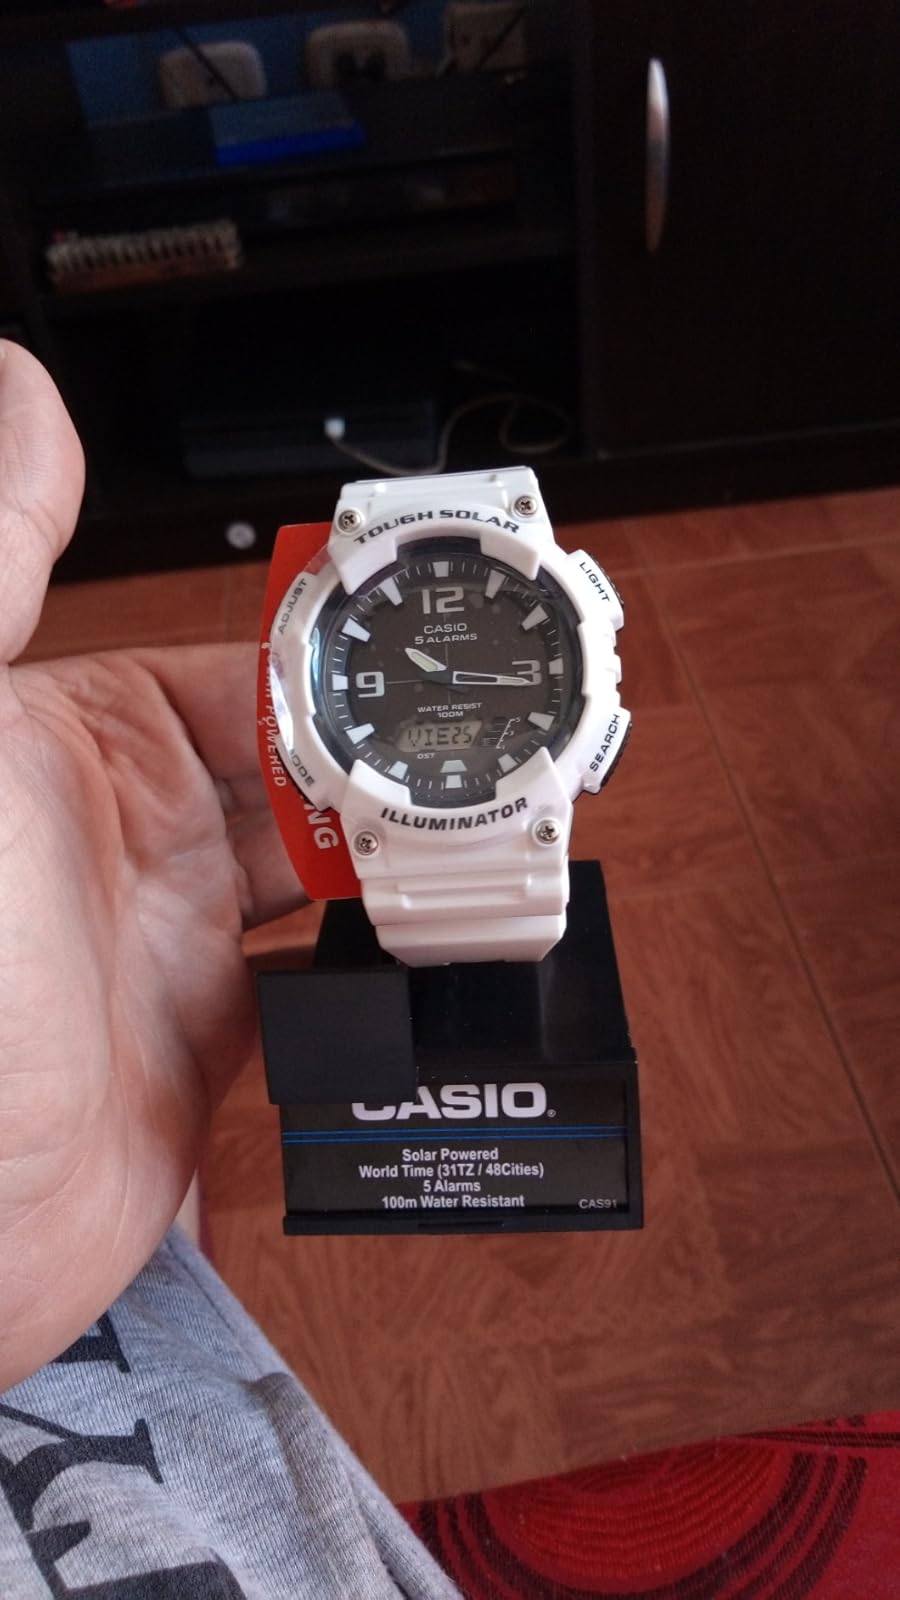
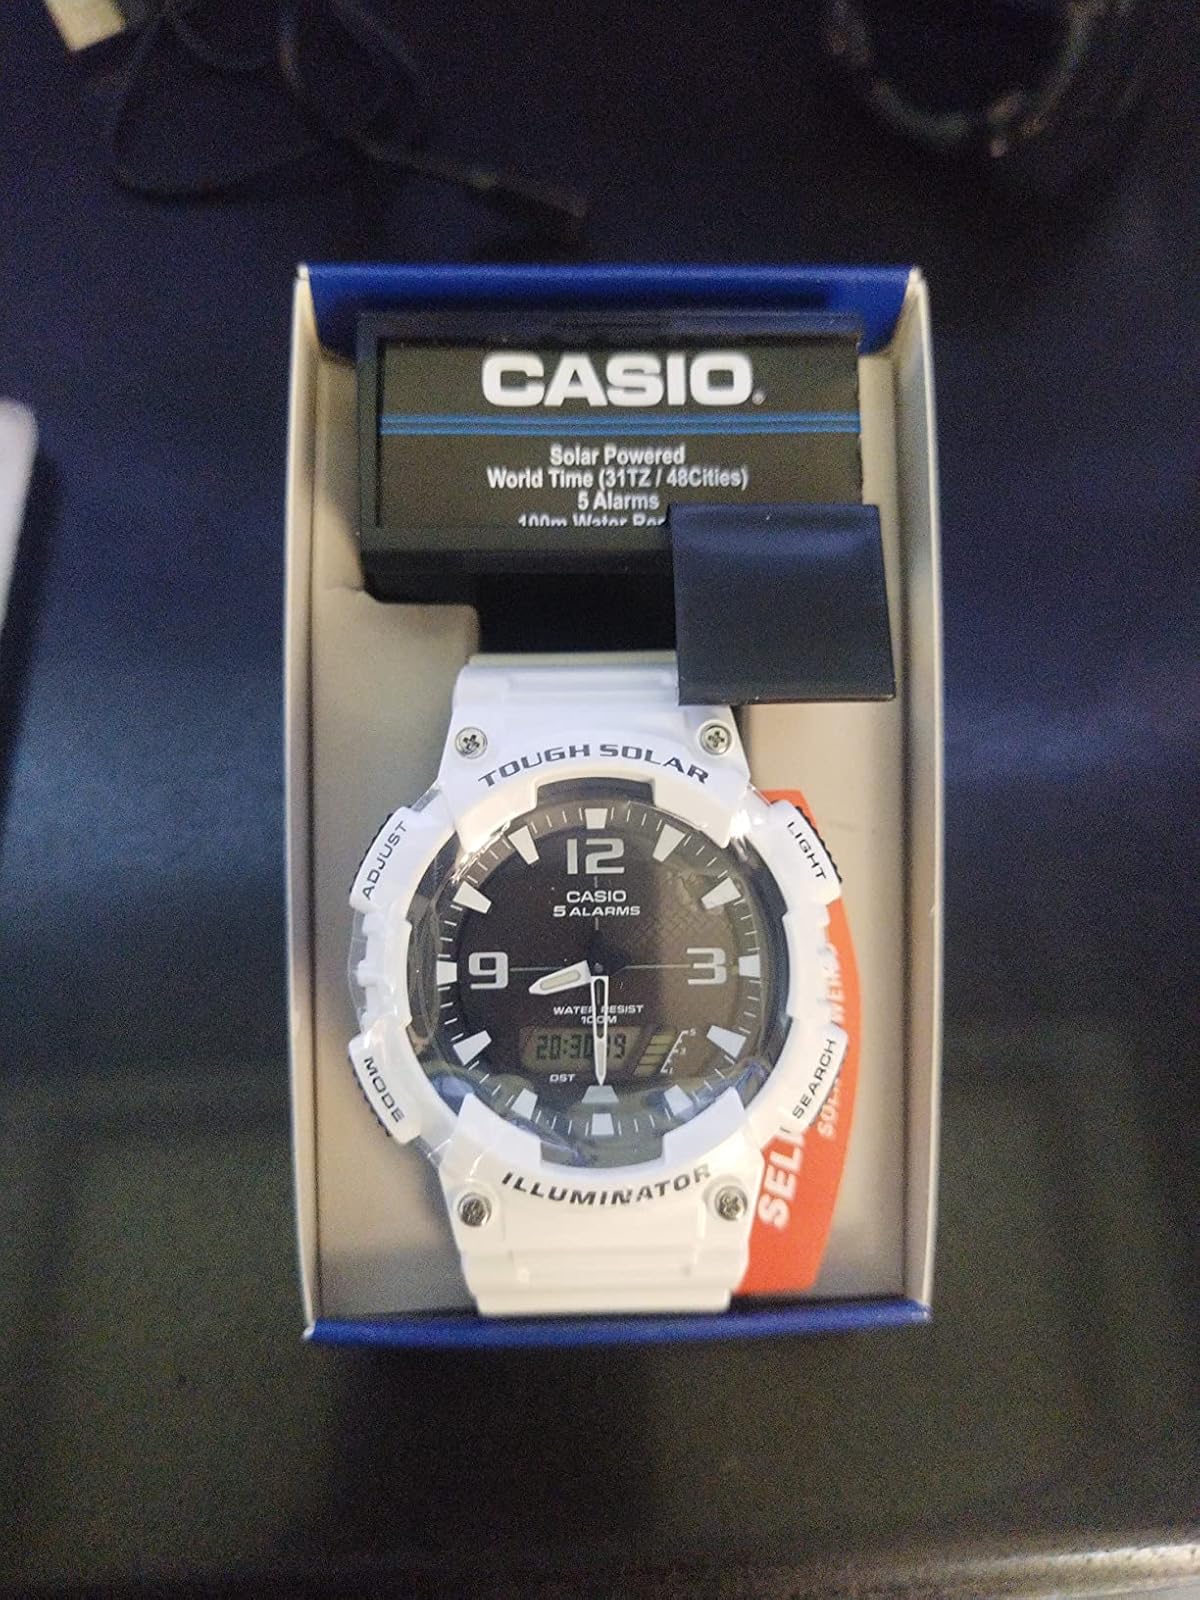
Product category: accessories_watch
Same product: yes